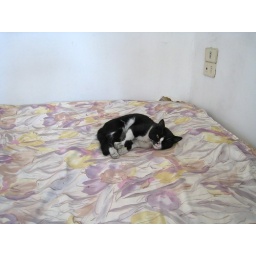
This cat likes to sleep on a spare bed that my landlord keeps in the upstairs lodgers area.